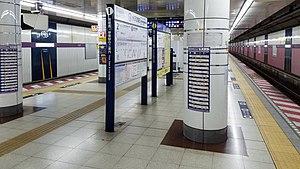
Suitengūmae est une station du métro de Tokyo sur la ligne Hanzōmon dans l'arrondissement de Chūō à Tokyo. Elle est exploitée par le Tokyo Metro.